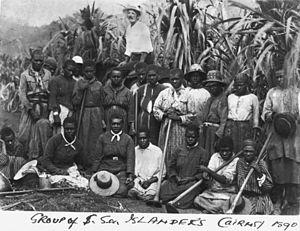
Groupe d'insulaires de la mer du sud, Cairns, 1890. Groupe d'hommes et femmes de la mer du Sud, travailleurs agricoles insulaires sur une plantation decanne à sucre à Cairns en 1890. Beaucoup d'entre eux portent des houes et d'autres outils agricoles.
La canne à sucre est une plante cultivée appartenant au genre Saccharum, cultivée principalement pour la production du sucre extrait des tiges. Historiquement quatre espèces de cannes ont été domestiquées, principalement Saccharum officinarum, mais les cultivars modernes forment un ensemble d'hybrides complexes issus principalement de croisements entre Saccharum officinarum et Saccharum spontaneum, avec des contributions de Saccharum robustum, Saccharum sinense, Saccharum barberi, et de plusieurs genres apparentés tels que Miscanthus, Narenga et Erianthus.